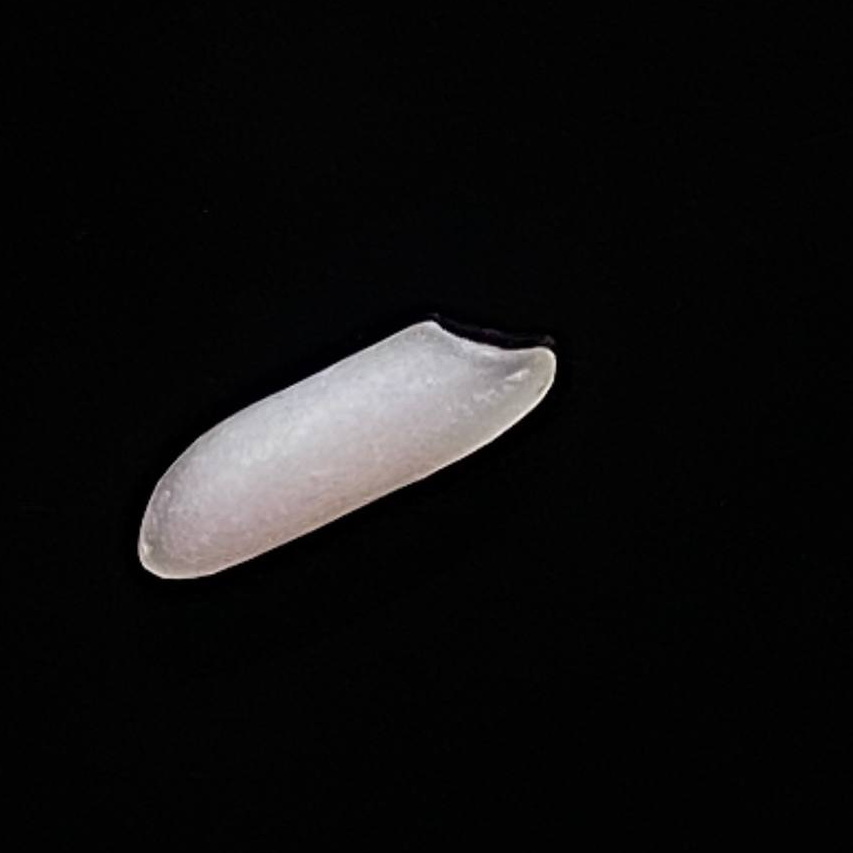
Rice variety: Shampakatari